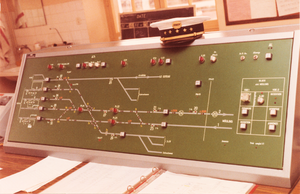
Les postes tout relais à câblage géographique sont une évolution des postes tout relais, permettant l'équipement de moyennes et petites gares de manière économique.
La ligne de Moulins à Mâcon est une ligne de chemin de fer française qui relie les gares de Moulins-sur-Allier sur l'axe Paris - Clermont-Ferrand à Paray-le-Monial et Mâcon. Alors que la première section est active avec des trains de fret et des TER, la seconde a totalement disparu : la section entre Paray-le-Monial, Cluny et Mâcon a été fermée le 1ᵉʳ novembre 1968.